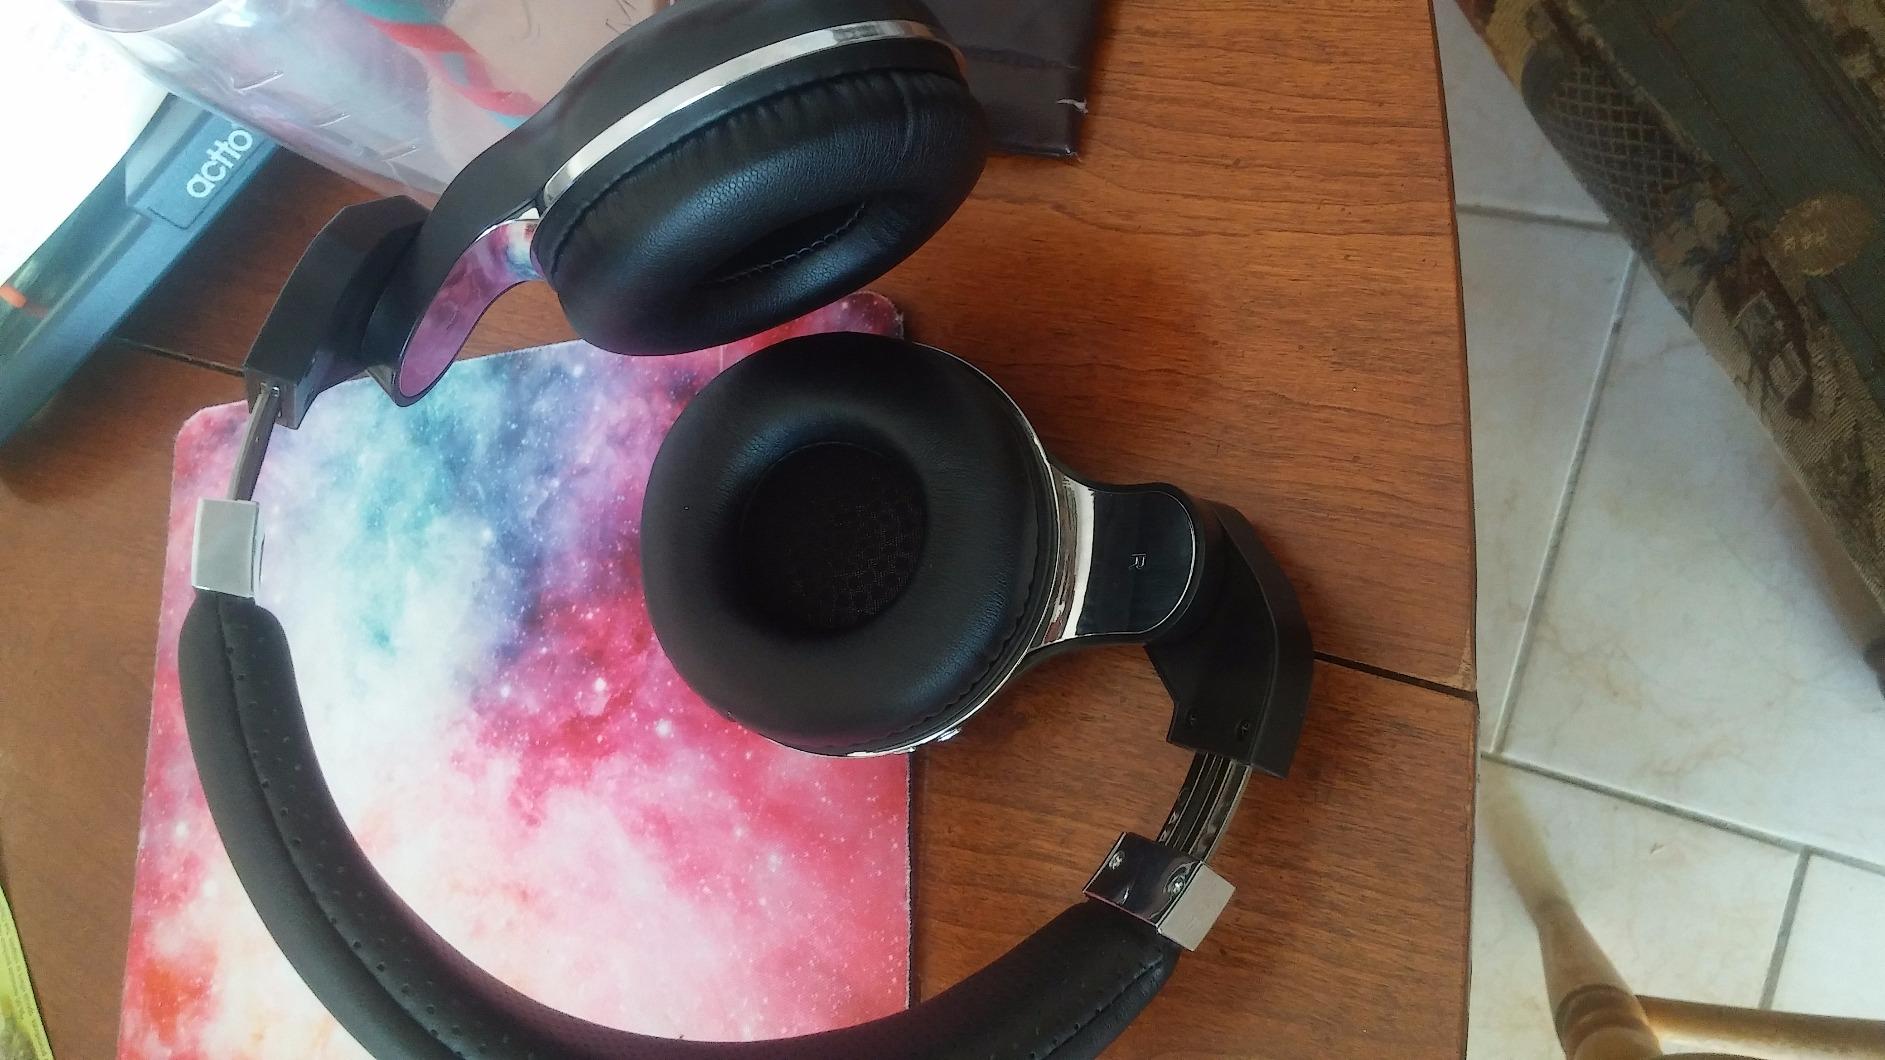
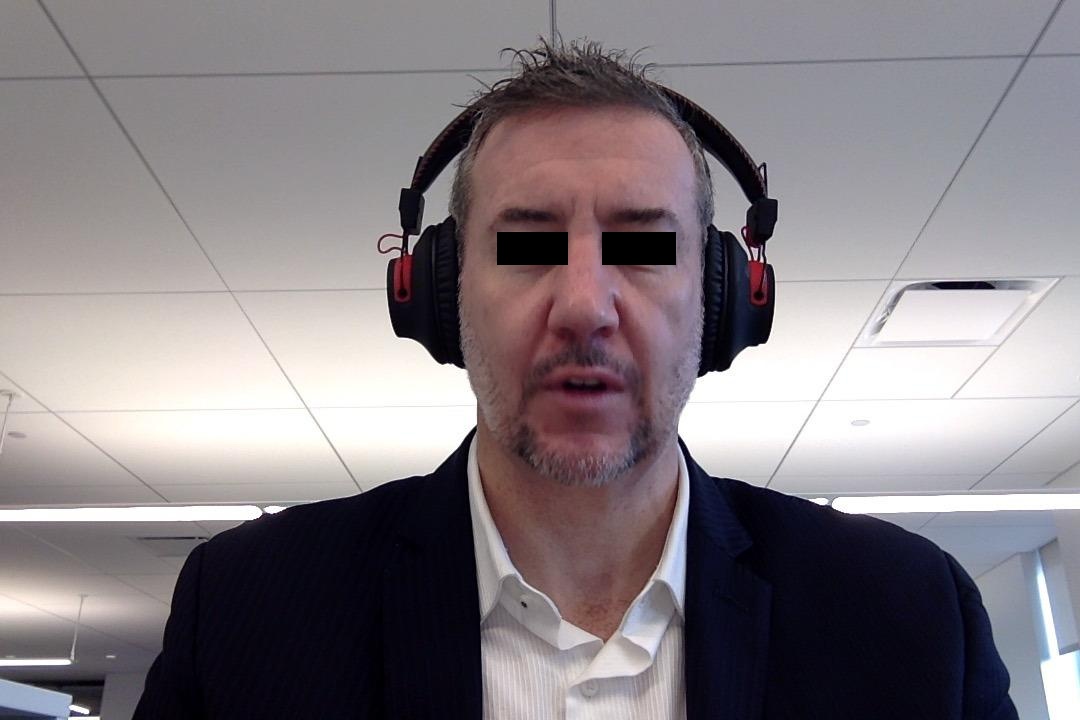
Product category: headphones
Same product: no